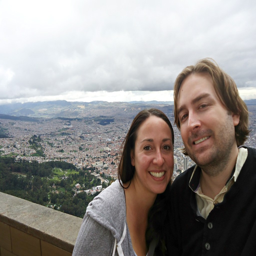
long - term travel as a couple